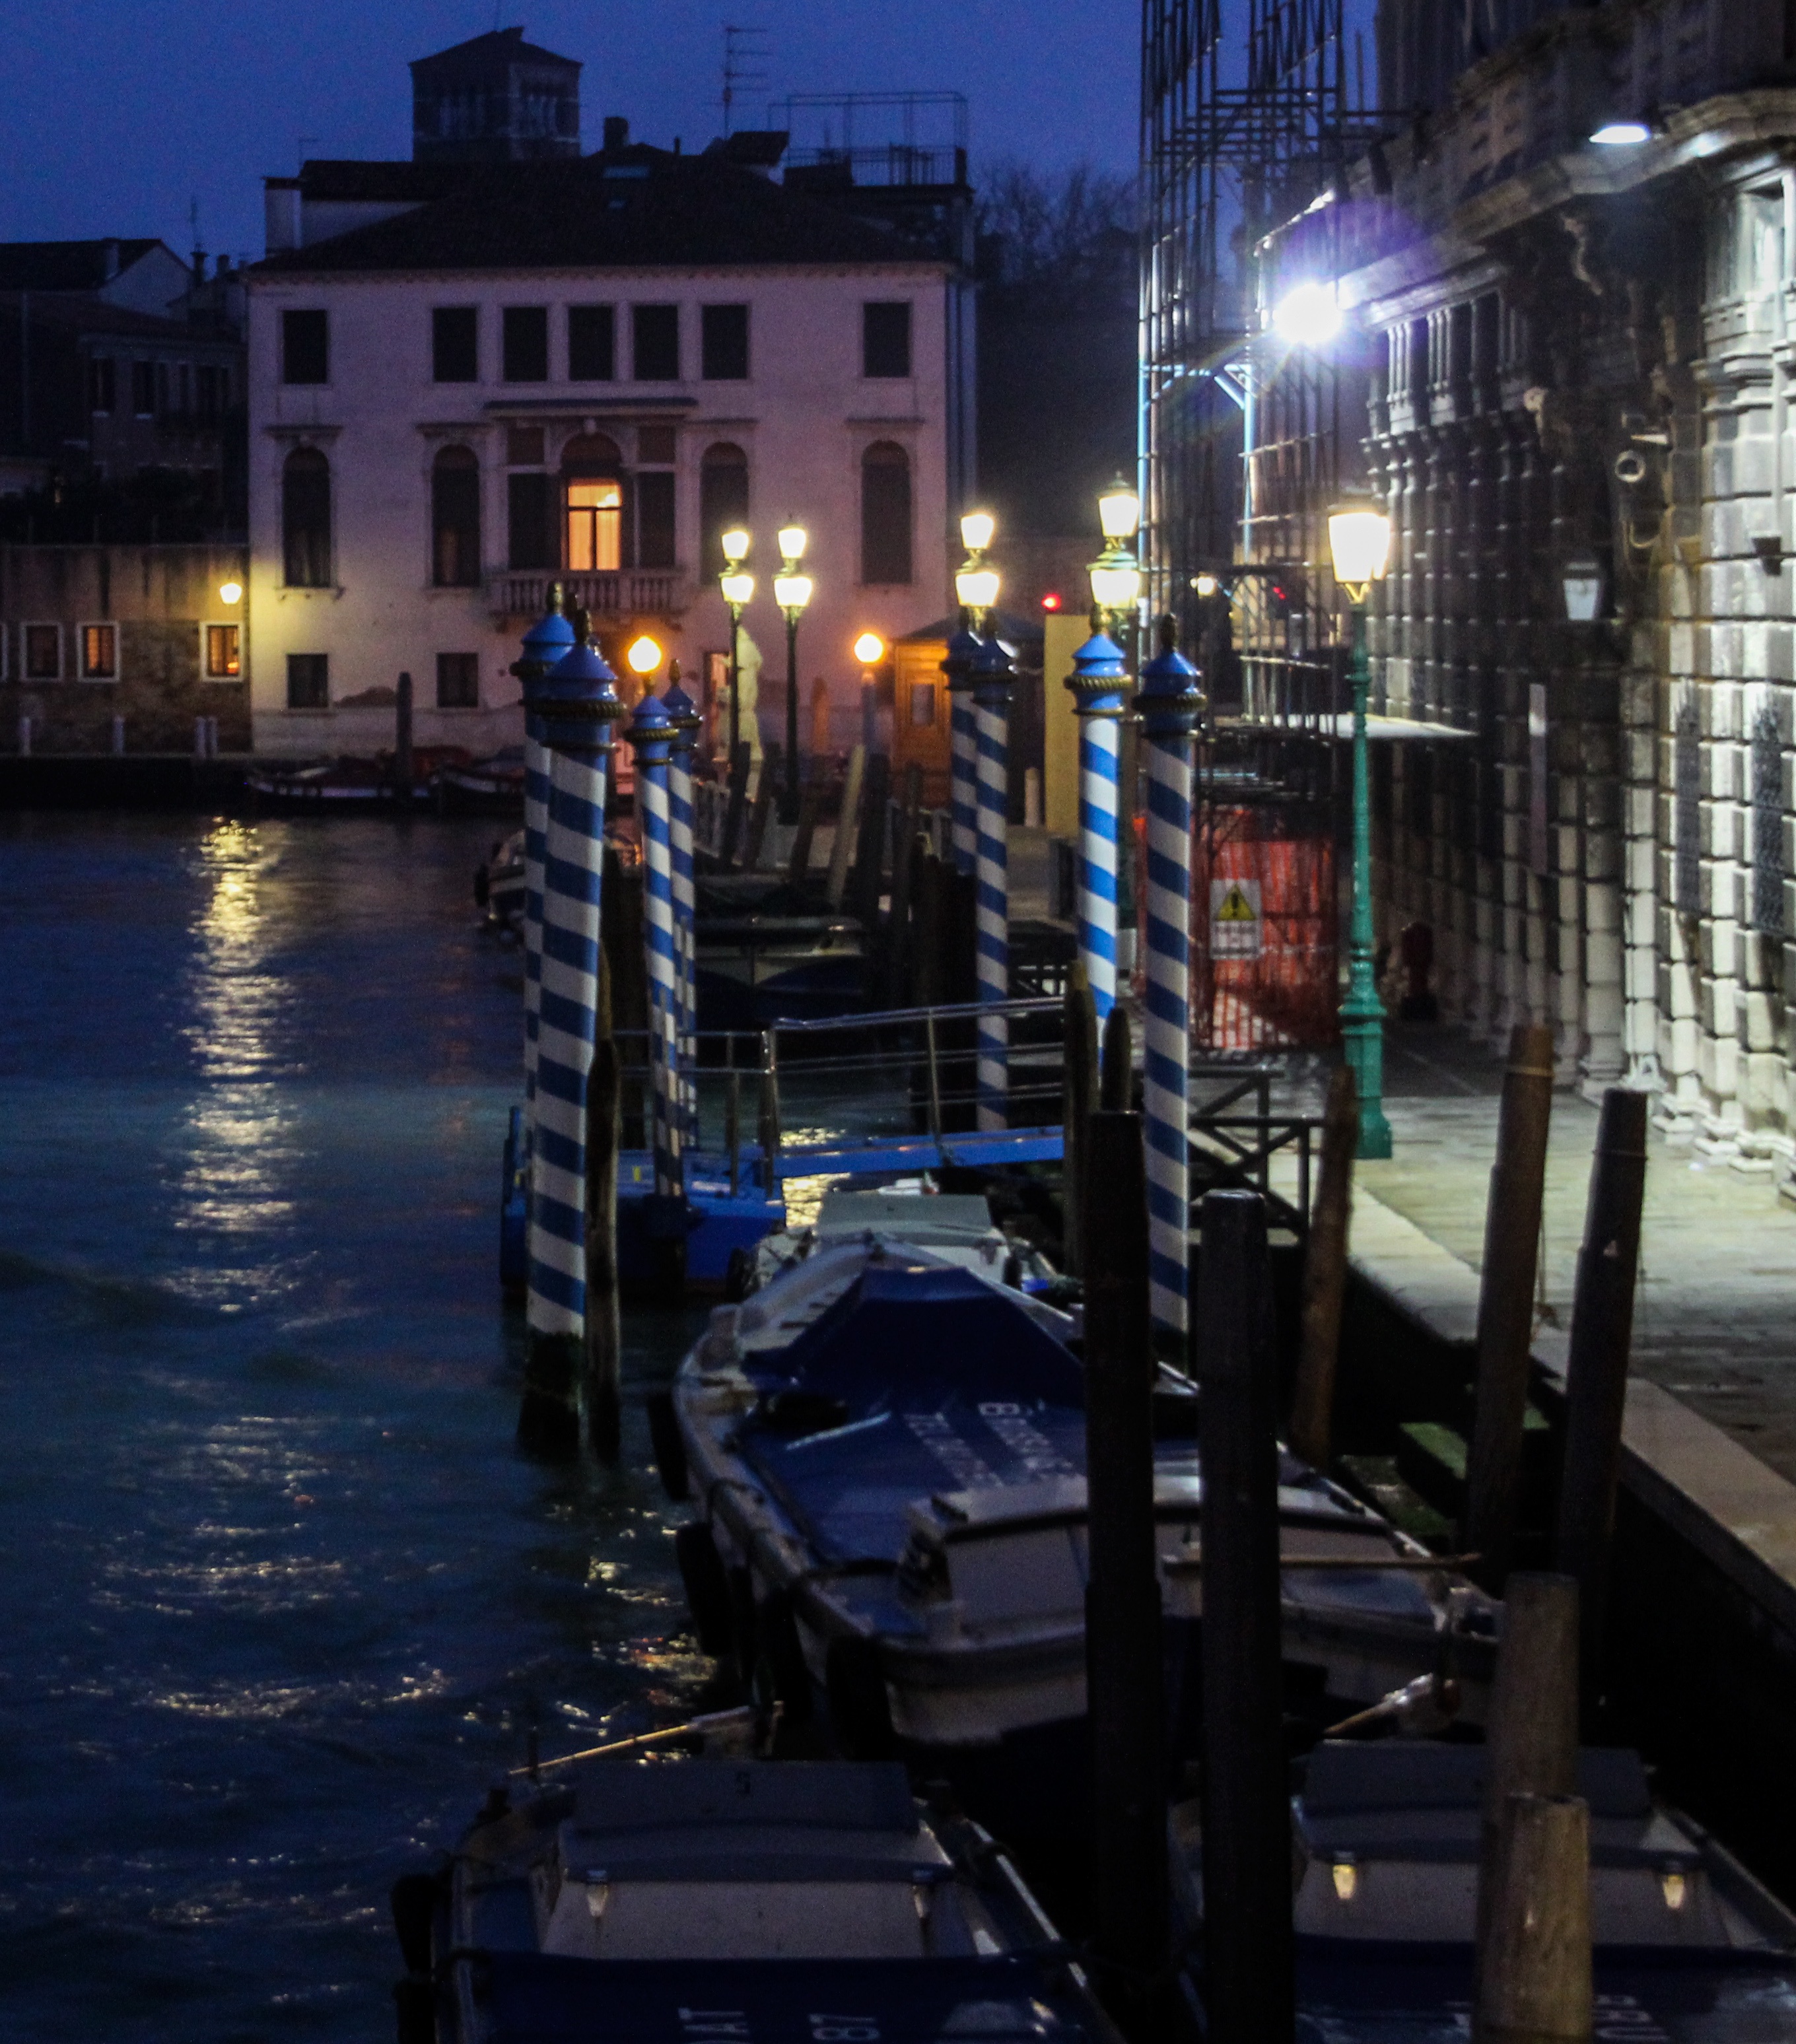
dock, light, night, city, cityscape, boot, evening, reflection, vehicle, romantic, venice, marina, waterway, homes, channel, urban area, without tourists